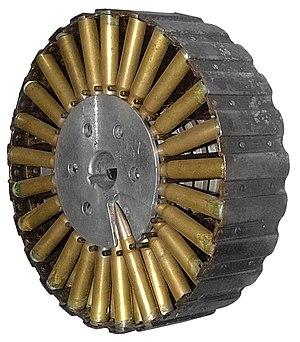
Chargeur «
Un magasin est la partie d'une arme à feu où les cartouches sont stockées avant d'être chambrées puis percutées.